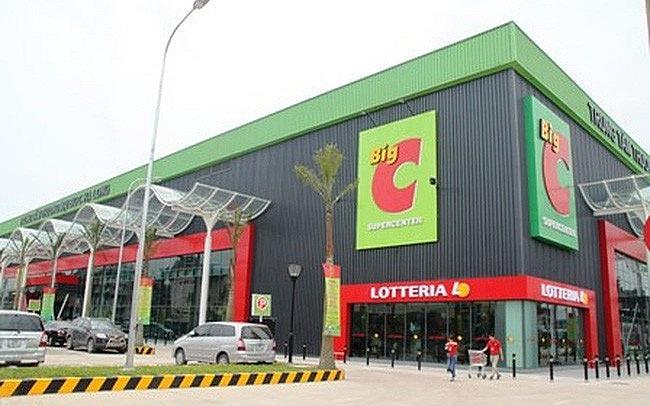
ở giữa hai người áo đỏ có một chiếc xe đẩy siêu thị